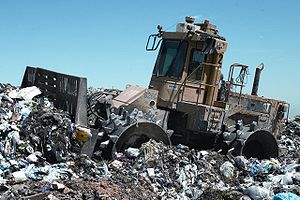
Fyldplads
En Caterpillar kompakter i arbejde på en australsk fyldplads.
En Caterpillar kompakter i arbejde på en australsk losseplads. Forskellen på en kompakter og en gummiged ligger i hvilken hjultype der er monteret.
En fyldplads er et anlæg, der modtager affald til fyldplads fra et givet opland.